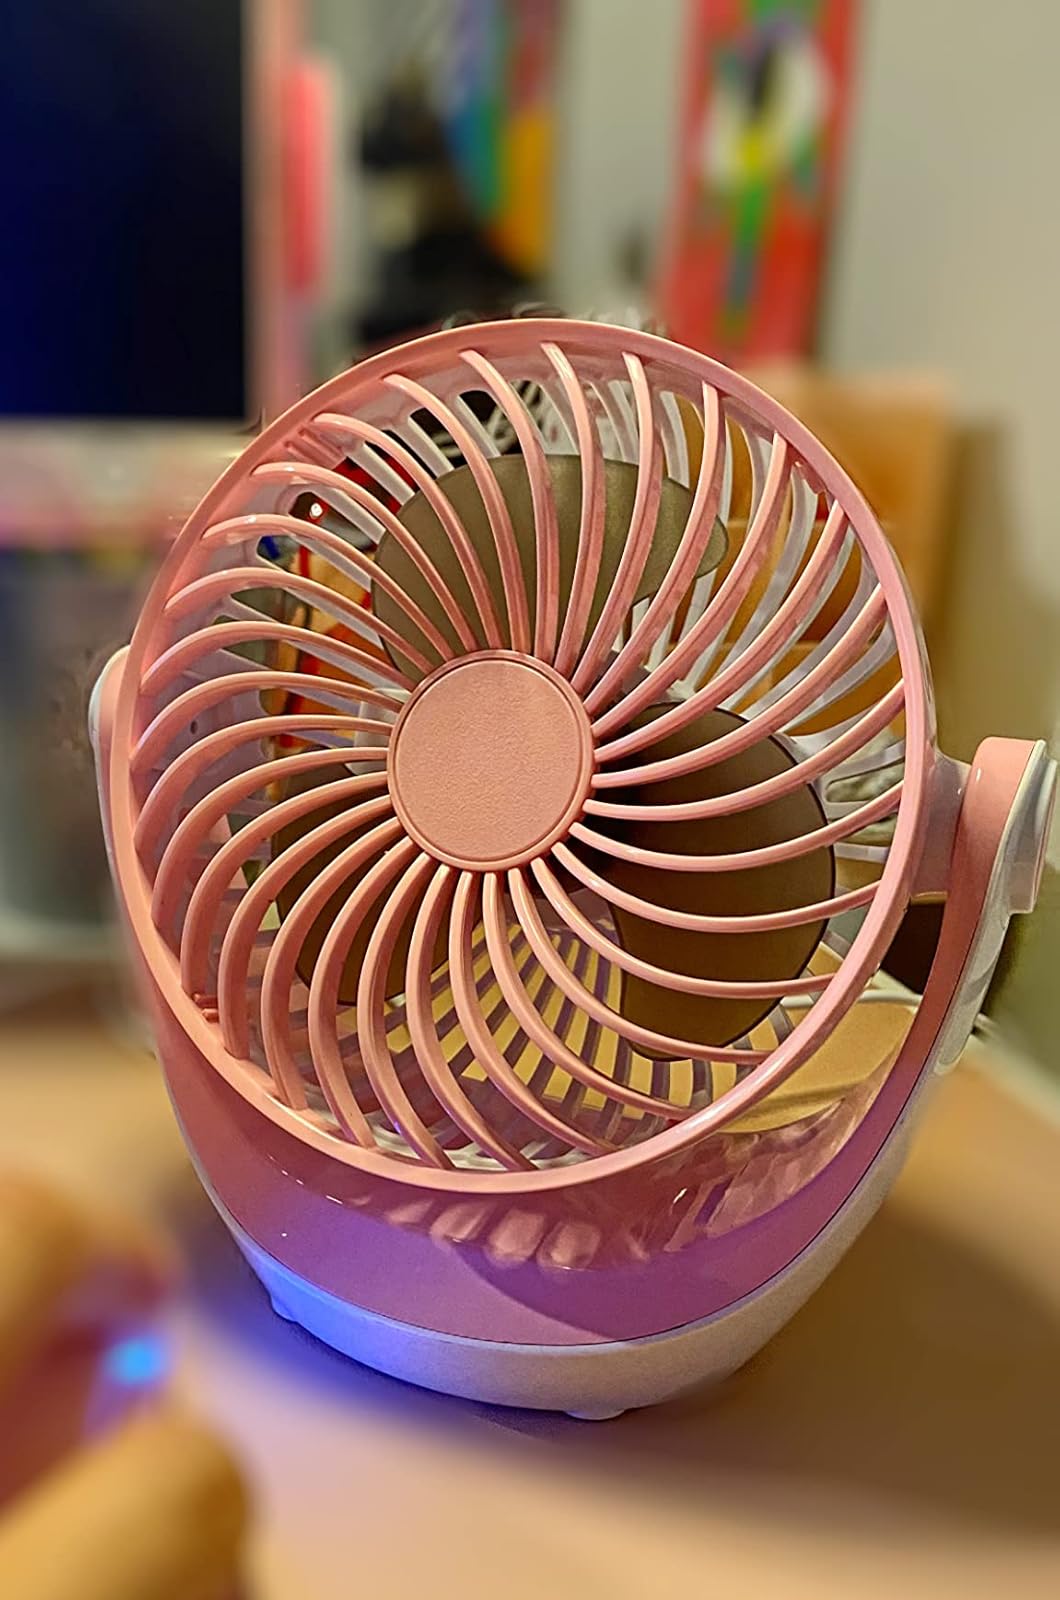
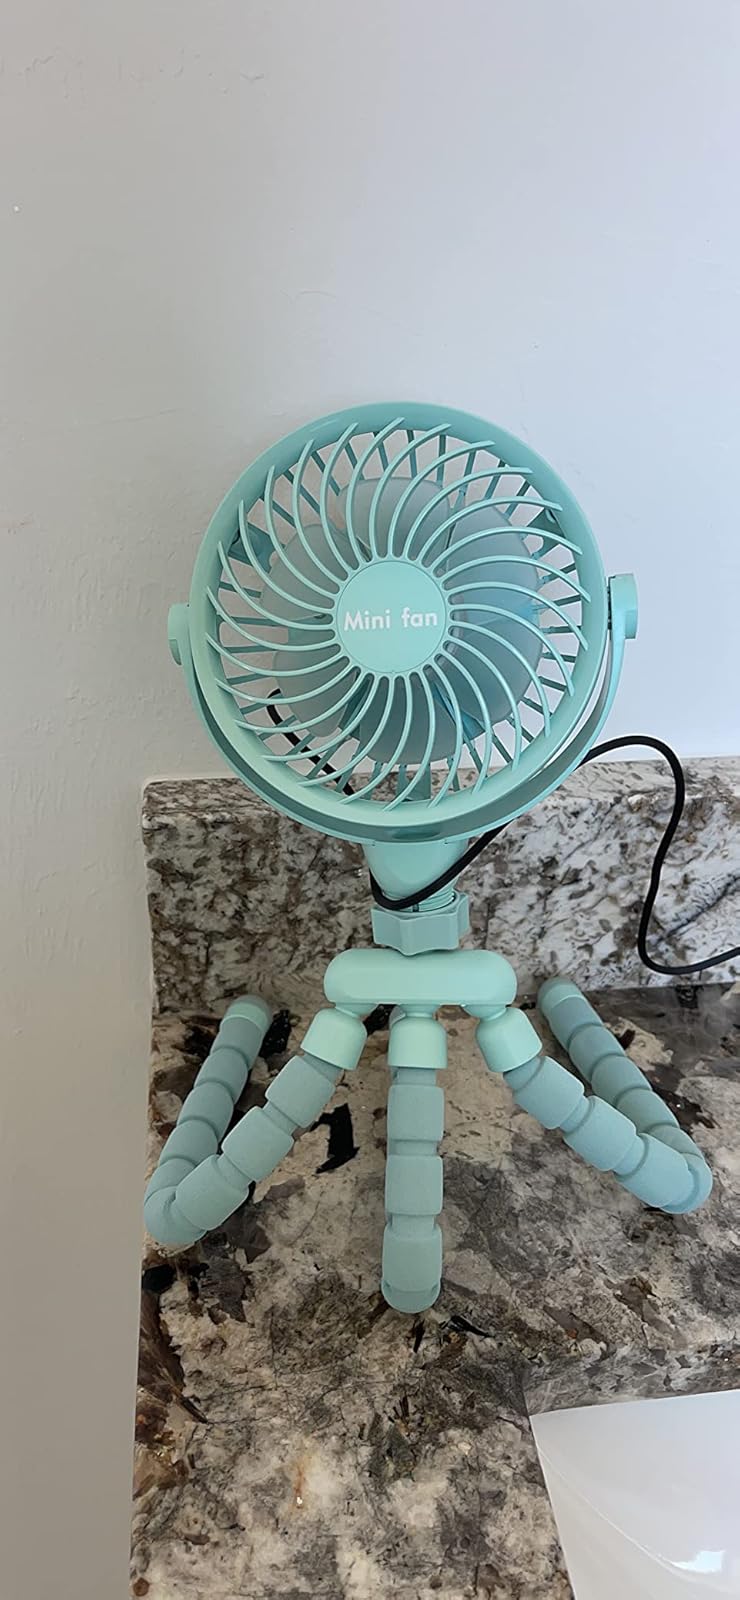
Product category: fan
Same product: no